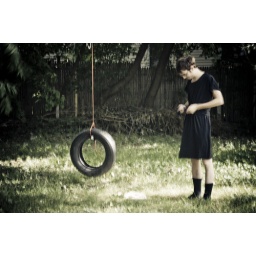
good friends will always put on their girlfriends dress for you when you want a girl in a dress.